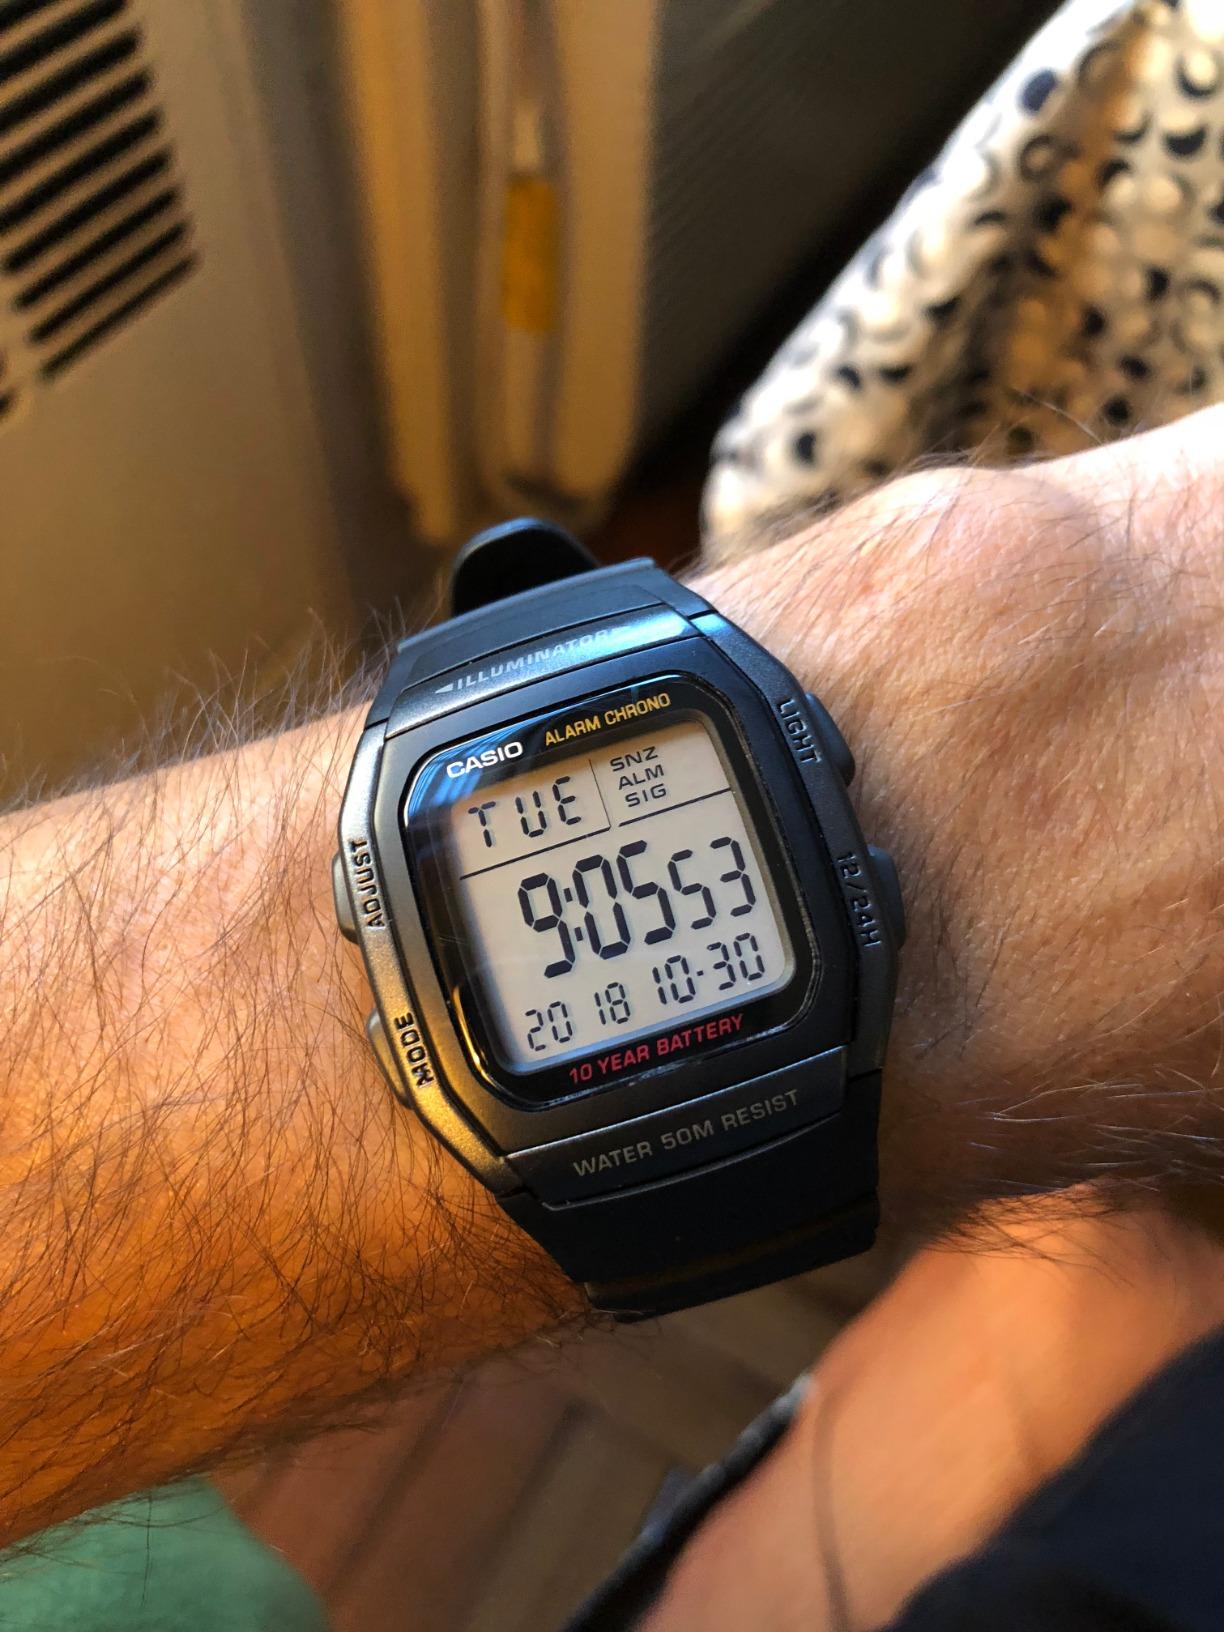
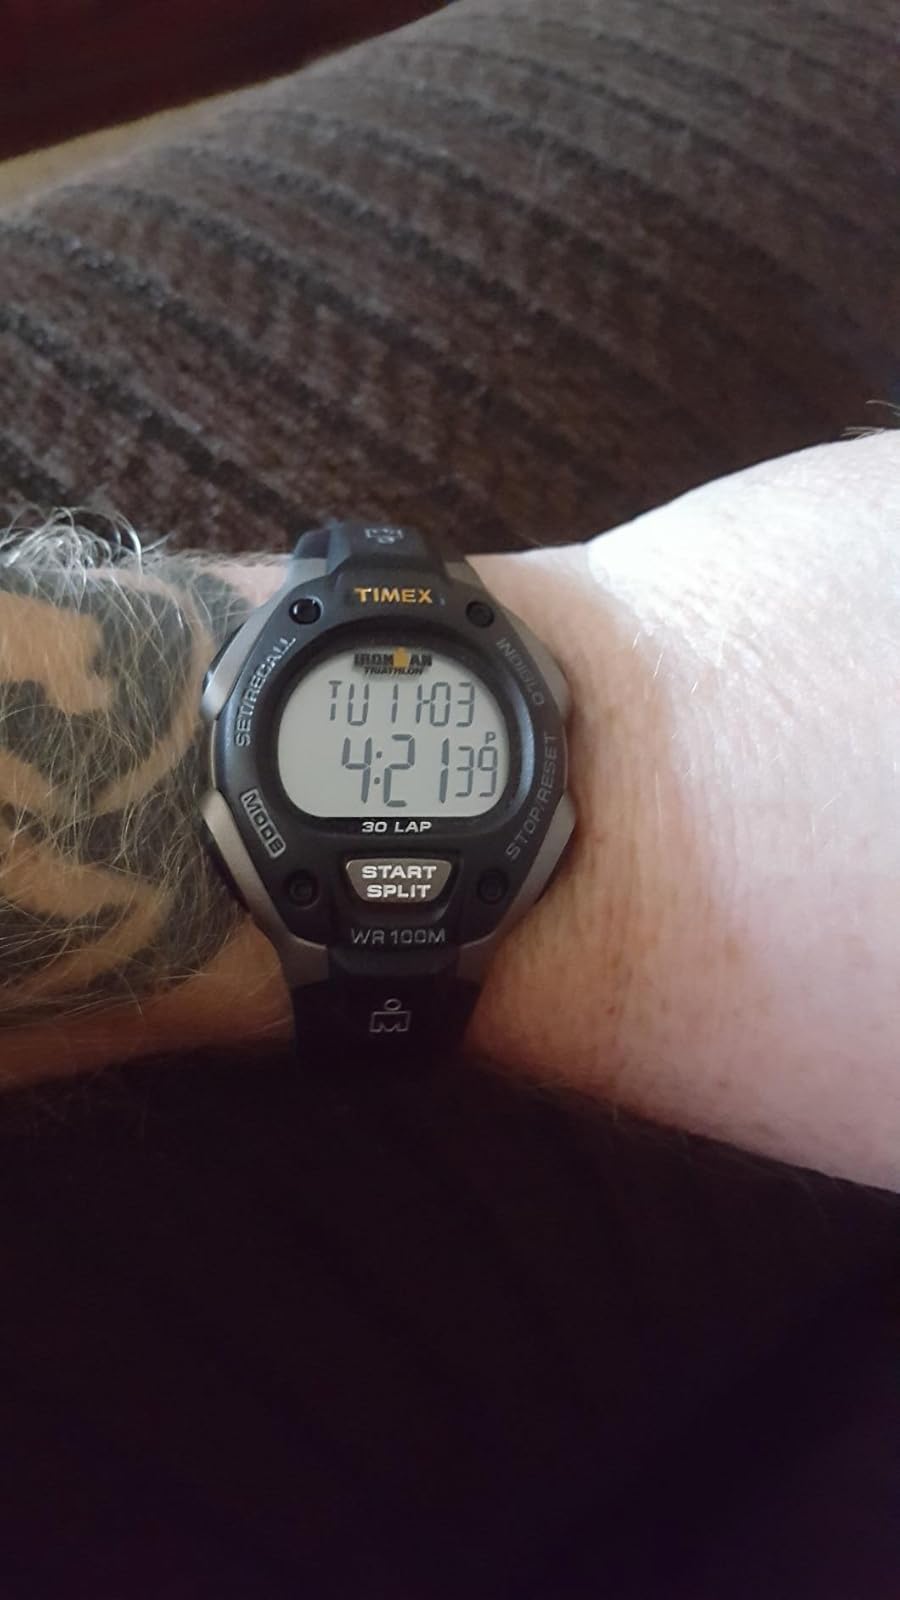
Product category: accessories_watch
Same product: no